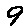
Label: 9